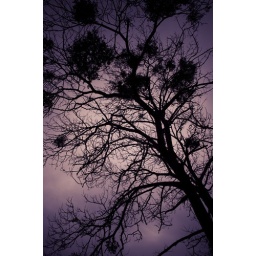
It was rainy today in Gilroy - out the car window